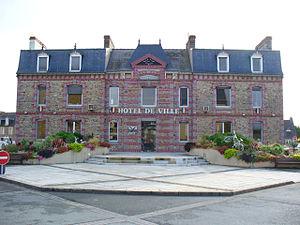
Mairie d'Yffiniac
Yffiniac [ifiɲak] est une commune française située près de Saint-Brieuc dans le département des Côtes-d'Armor en région Bretagne.